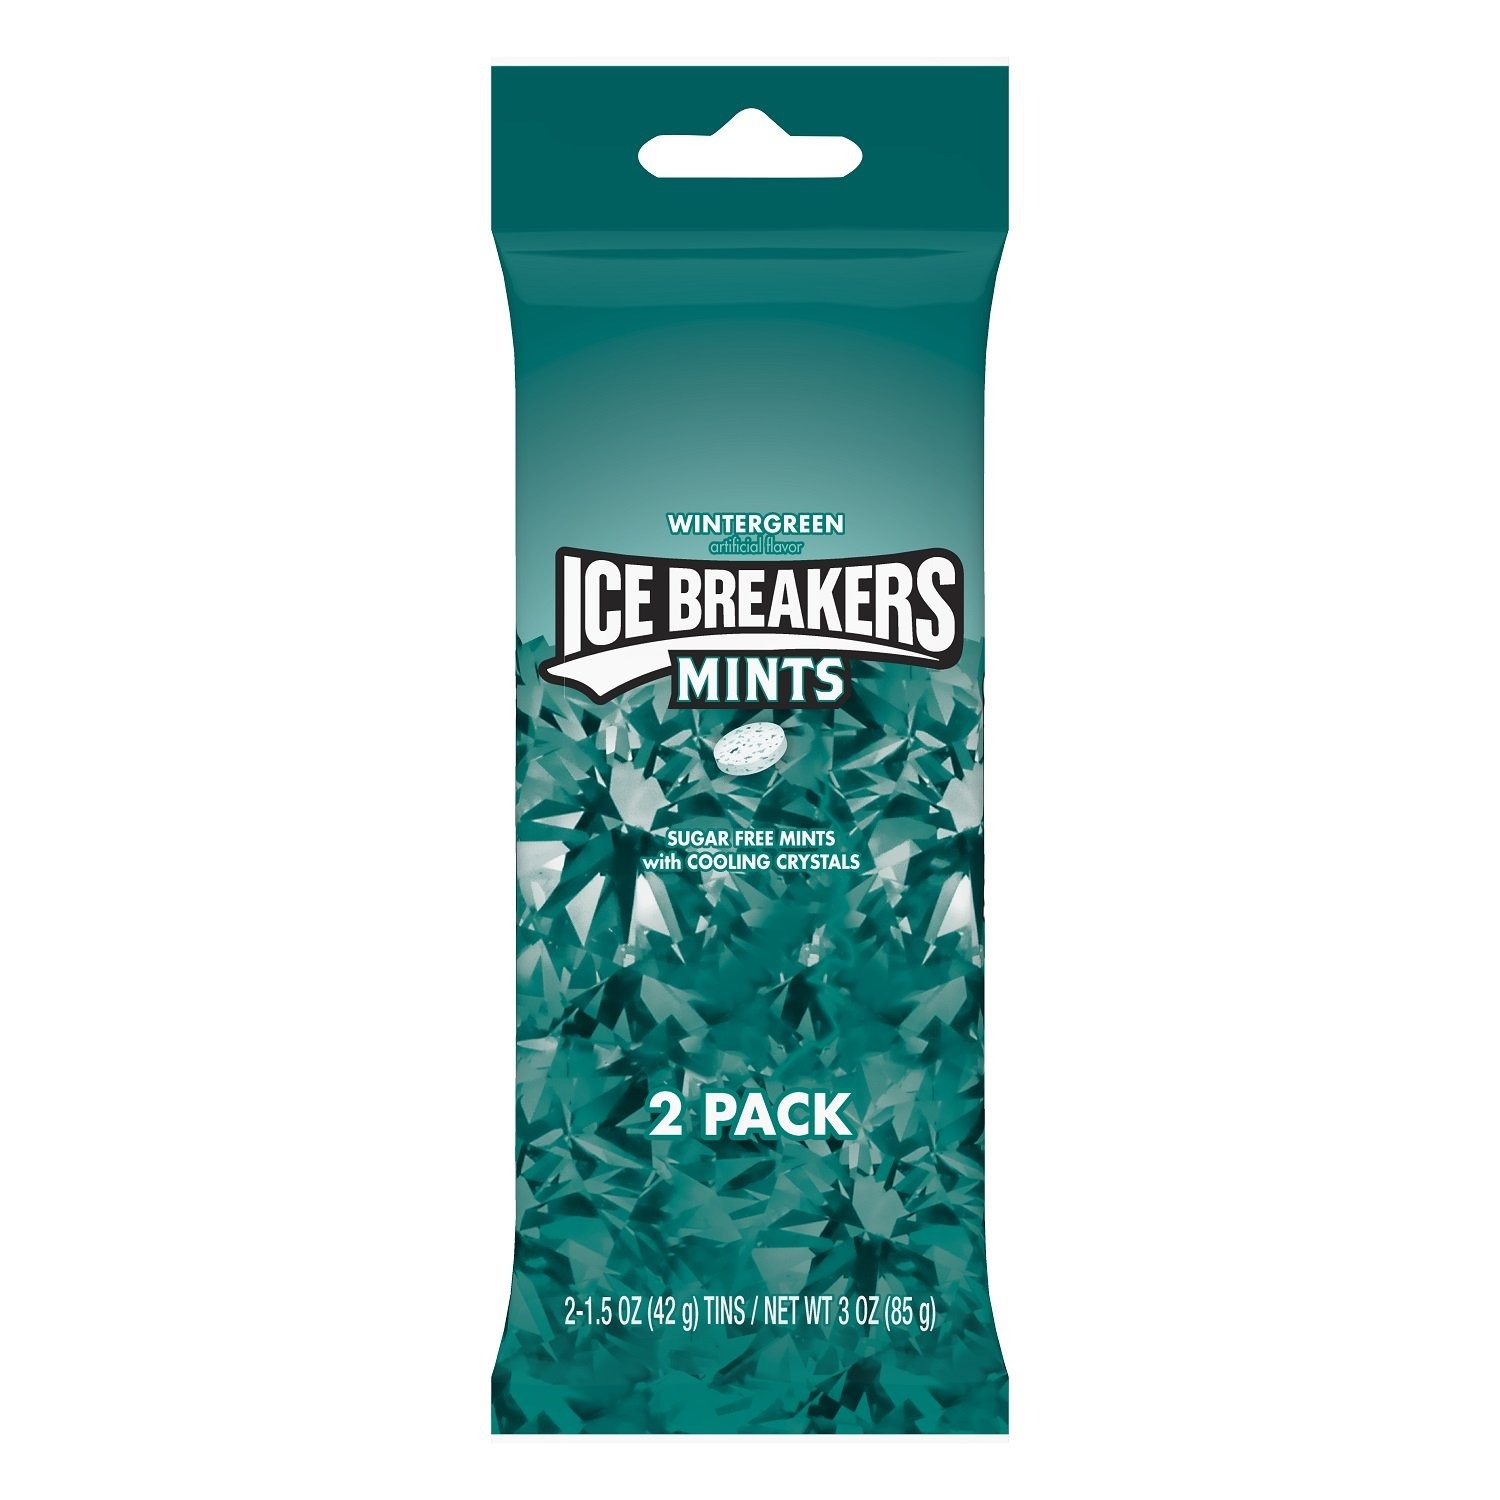
Item Name: ICE Breakers Mints (Wintergreen, Sugar Free, 1 1.5-Ounce, Pack of 2)
Bullet Point 1: Enjoy cool, long-lasting wintergreen flavor that's sugar free.
Bullet Point 2: These smooth, crisp mints have sparkling wintergreen flavor crystals, for a minty sweetness that will invigorate your senses.
Bullet Point 3: Packed into a convenient round container, ICE BREAKERS Mints are ready for pockets, purses, backpacks, and more.
Bullet Point 4: Sugar free ICE BREAKERS Mints contain 30% fewer calories than mints with added sugar.
Bullet Point 5: This product ships as 1.5-ounce containers in a pack of 2.
Value: 3.0
Unit: ounce

Price: 4.29